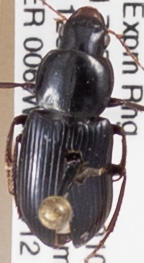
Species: Discoderus robustus
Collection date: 2018-09-12
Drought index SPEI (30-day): -0.39
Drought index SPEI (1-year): -1.69
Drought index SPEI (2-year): -1.45